Walter Bunning

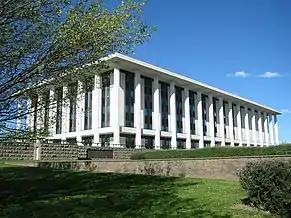
National Library of Australia, 2004

Stemming from his work with the Commonwealth Housing Commission in 1945 Bunning published "Homes in the Sun". The book advocated better designed homes, communities, towns and regions to suit the Australian environment. This according to Robin Boyd, established Bunning as 'the best known architectural publicist in the country'. The dream for postwar planning in Australia for which Bunning highly advocated was displayed clearly throughout the book, with the most prominent example being a proposed attempt to develop Sydney's first satellite town, which according to Freestone was "refined in later writings". Bunning envisaged a town for 10,000 people, which would provide the best of country and city living in one, with the community areas and industrial areas separated to prevent pollution. There would be a clear separation of transport modes and the communities would also be separated, each serviced by their own facilities. With the town defined by a green belt, an area where any further metropolitan sprawl would be contained. This according to Freestone "synthesised the ideas of Ebenezer Howard and Le Corbusier into a normative formula".